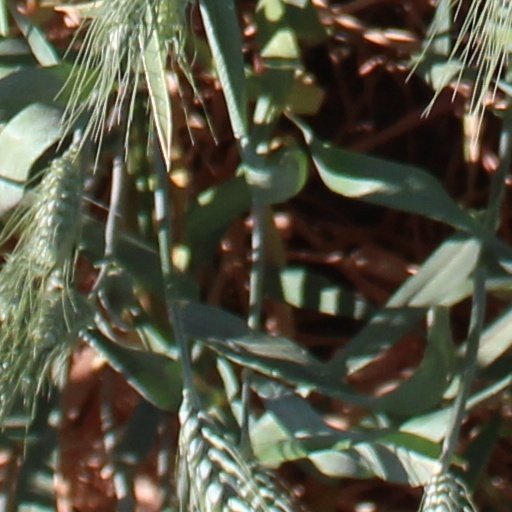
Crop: wheat